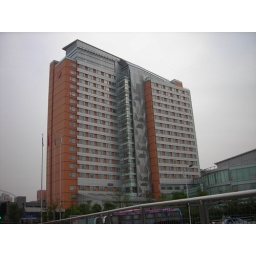
the embossed metal column in the middle of this building (a Crowne Plaza Hotel) in Shanghai caught my eye